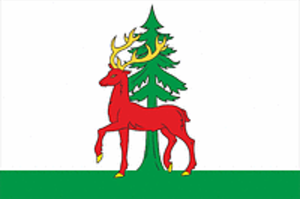
Ielets ou Elets est une ville de l'oblast de Lipetsk, en Russie, et le centre administratif du raïon de Ielets. Sa population s'élevait à 104 349 habitants en 2018.